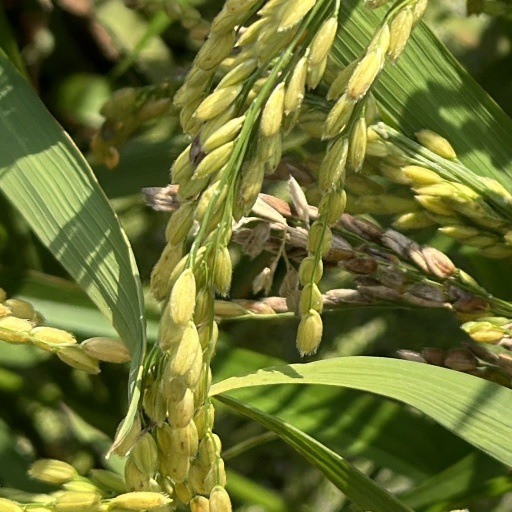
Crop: rice